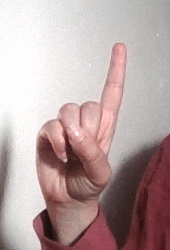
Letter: bb